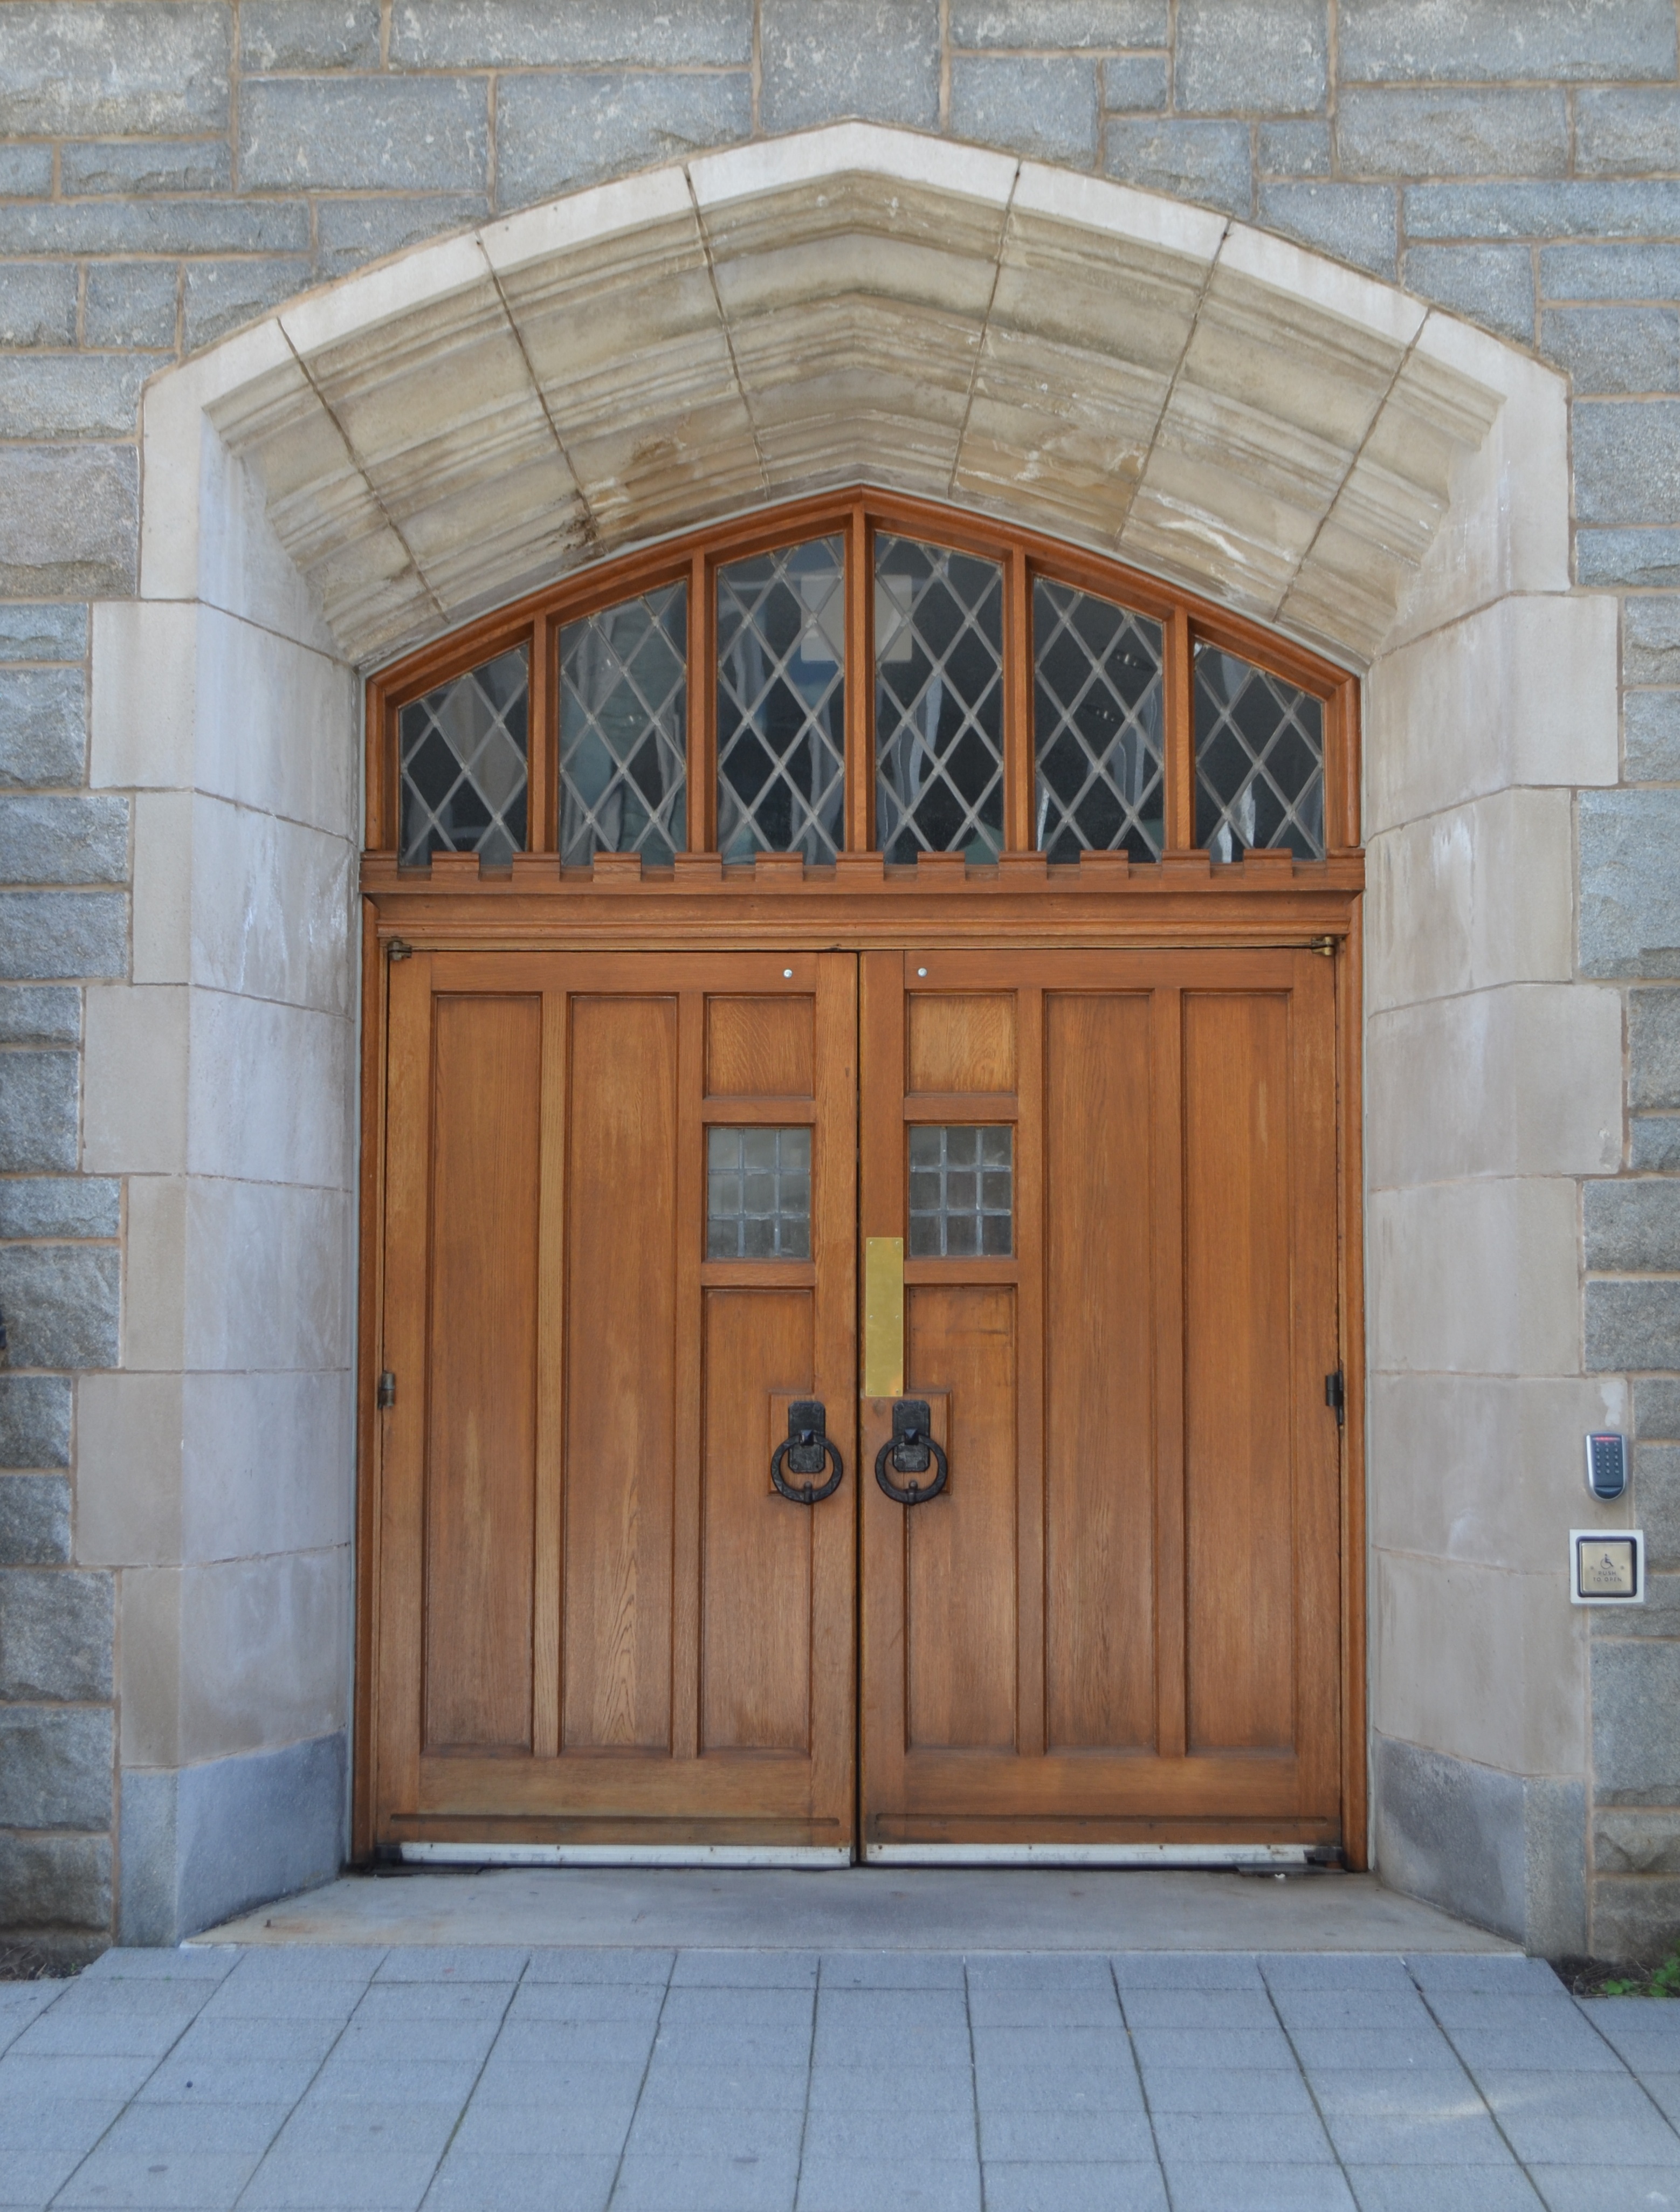
architecture, wood, window, shed, arch, facade, property, gate, door, estate, garage door